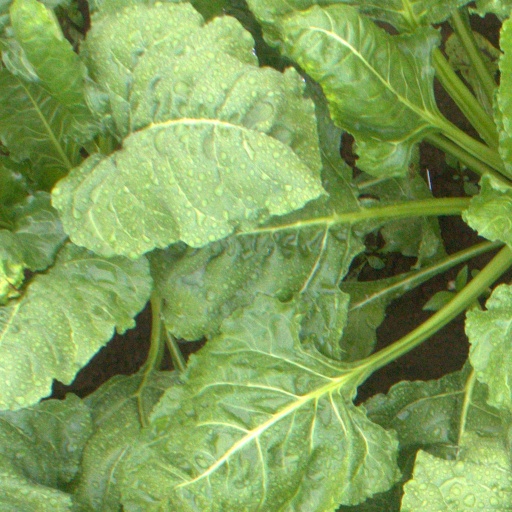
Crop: sugar beet